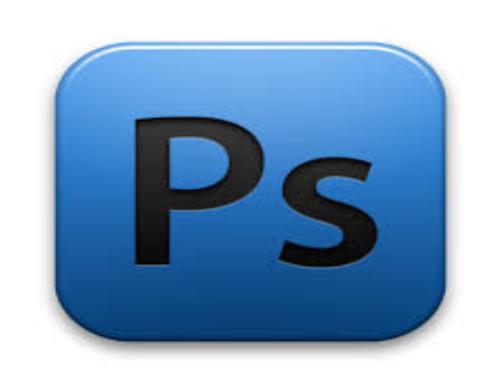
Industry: Others